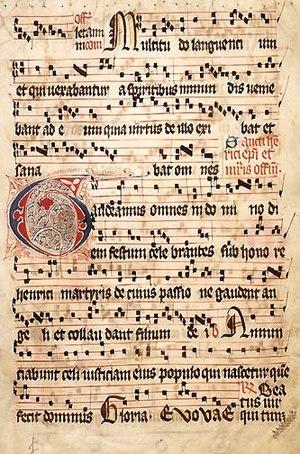
Le chant chrétien joue un rôle fondamental dans l'histoire de la musique occidentale et dans celle de la musique religieuse. La première période est déterminée par les plus anciens documents musicographiques : on peut y relever les archétypes de la culture musicale occidentale incluant l'échelle des sept tons et les proportions rythmiques de valeur binaire et ternaire.
La notation musicale grégorienne, ou simplement notation grégorienne, est une notation musicale employée au Moyen Âge, tout d'abord singulièrement pour le chant grégorien, puis afin de conserver quelques anciens chants monodiques européens.
Depuis sa création, le chant grégorien conserva une très grande uniformité jusqu'à ce que la Renaissance arrive. Par la suite, la nature du chant fut considérablement modifiée, et la pratique dans la liturgie subissait un déclin rapide. Toutefois, en France, quelques tentatives existaient afin de rétablir la qualité du chant grégorien. Mais, le gallicanisme et la Révolution provoquèrent définitivement l'affaiblissement puis la disparition du chant. Il fallut attendre des chercheurs français ainsi que des moines auprès de l'abbaye Saint-Pierre de Solesmes au milieu du XIXᵉ siècle, de sorte que soit inaugurée la véritable restauration vers la version authentique.
Le faux-bourdon ou chant sur le livre désigne un procédé d'improvisation consistant en l'adjonction de deux voix, à l'origine parallèles à une mélodie préexistante, souvent de plain-chant. De nos jours, certains musicologues considèrent qu'il reste une forme de plain-chant, en dépit de sa nature différente du plain-chant monodique ou à l'unisson. C'est en effet une forme ancienne d'harmonisation du plain-chant : cette pratique a ainsi donné naissance à un genre musical spécifique.